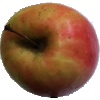
Label: Apple Pink Lady 1